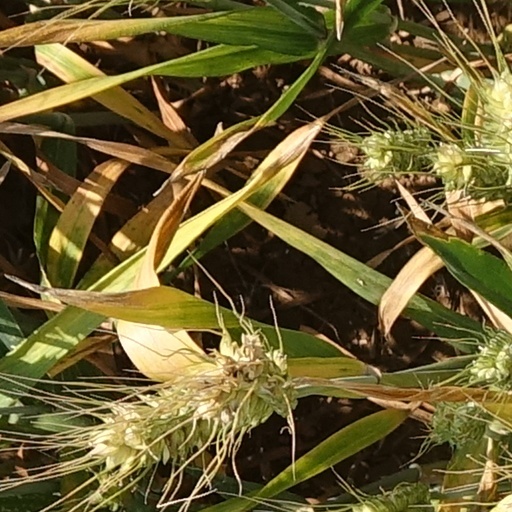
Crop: wheat